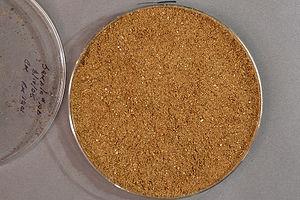
Une farine animale est produite à partir de produits non consommés par les hommes et récoltée par la filière de l'élevage animal et de l'industrie de la pêche. La législation distingue deux types de farine : les farines légalement consommables par l'Homme et celles qui ne le sont pas.